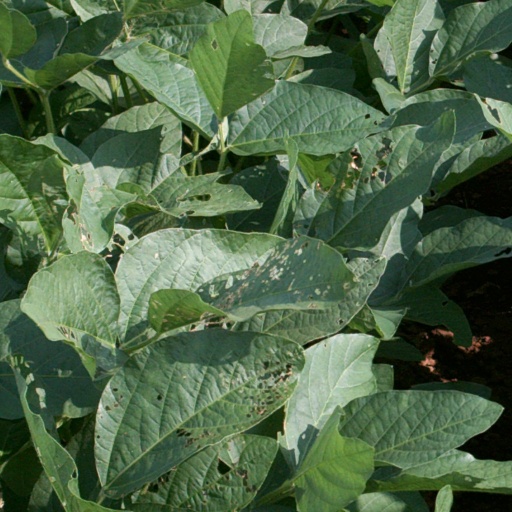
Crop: soybean